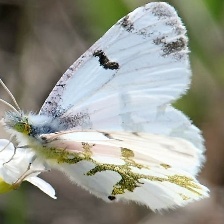
Species: LARGE MARBLE
Butterfly family (ImageNet category): cabbage_butterfly